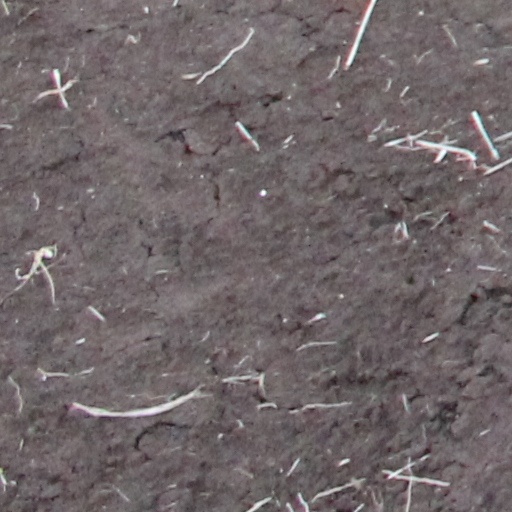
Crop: wheat